Grange, Queensland

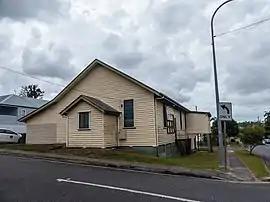
Grange Hall, a community centre

Grange is a northern suburb in the City of Brisbane, Queensland, Australia. In the , Grange had a population of 4,615 people.